Charlie Whitehurst

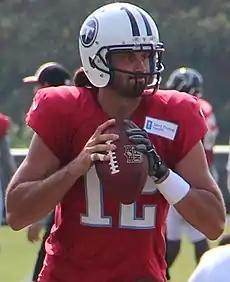
Whitehurst with the Tennessee Titans in 2014

Charles David Whitehurst Jr. (born August 6, 1982), is an American former professional football player who was a quarterback in the National Football League (NFL). He played college football for the Clemson Tigers, and was selected by the San Diego Chargers in the third round of the 2006 NFL draft. Nicknamed "Clipboard Jesus", Whitehurst also played for the Seattle Seahawks, Tennessee Titans, Indianapolis Colts and Cleveland Browns.